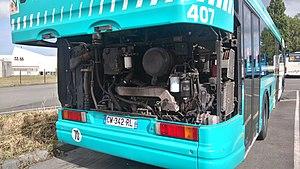
Heuliez GX 317 - TUB - Moteur
L'Heuliez GX 317 est un autobus urbain à plancher bas. Fabriqué et commercialisé par le constructeur français Heuliez Bus de 1994 à 2005, il sera le premier autobus standard à plancher surbaissé fabriqué par un constructeur français. Les versions courte et articulé seront également disponibles, nommés GX 117 et GX 417. Il fait partie de la gamme Access'Bus.